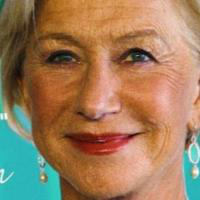
Age group: age 66-80